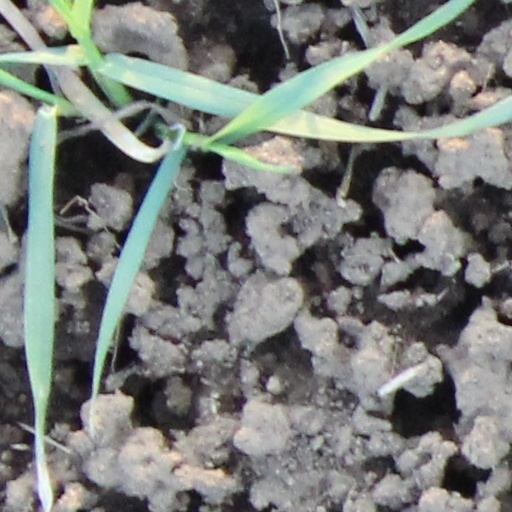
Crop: wheat